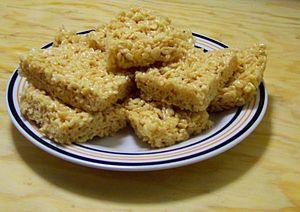
Un carré Rice Krispies est un dessert sucré fait de céréales Rice Krispies, de margarine ou de beurre fondu et de guimauve fondue.